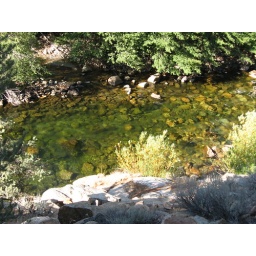
It looks so SMALL in this picture, but the rocks are huge and the river is quite far below me.